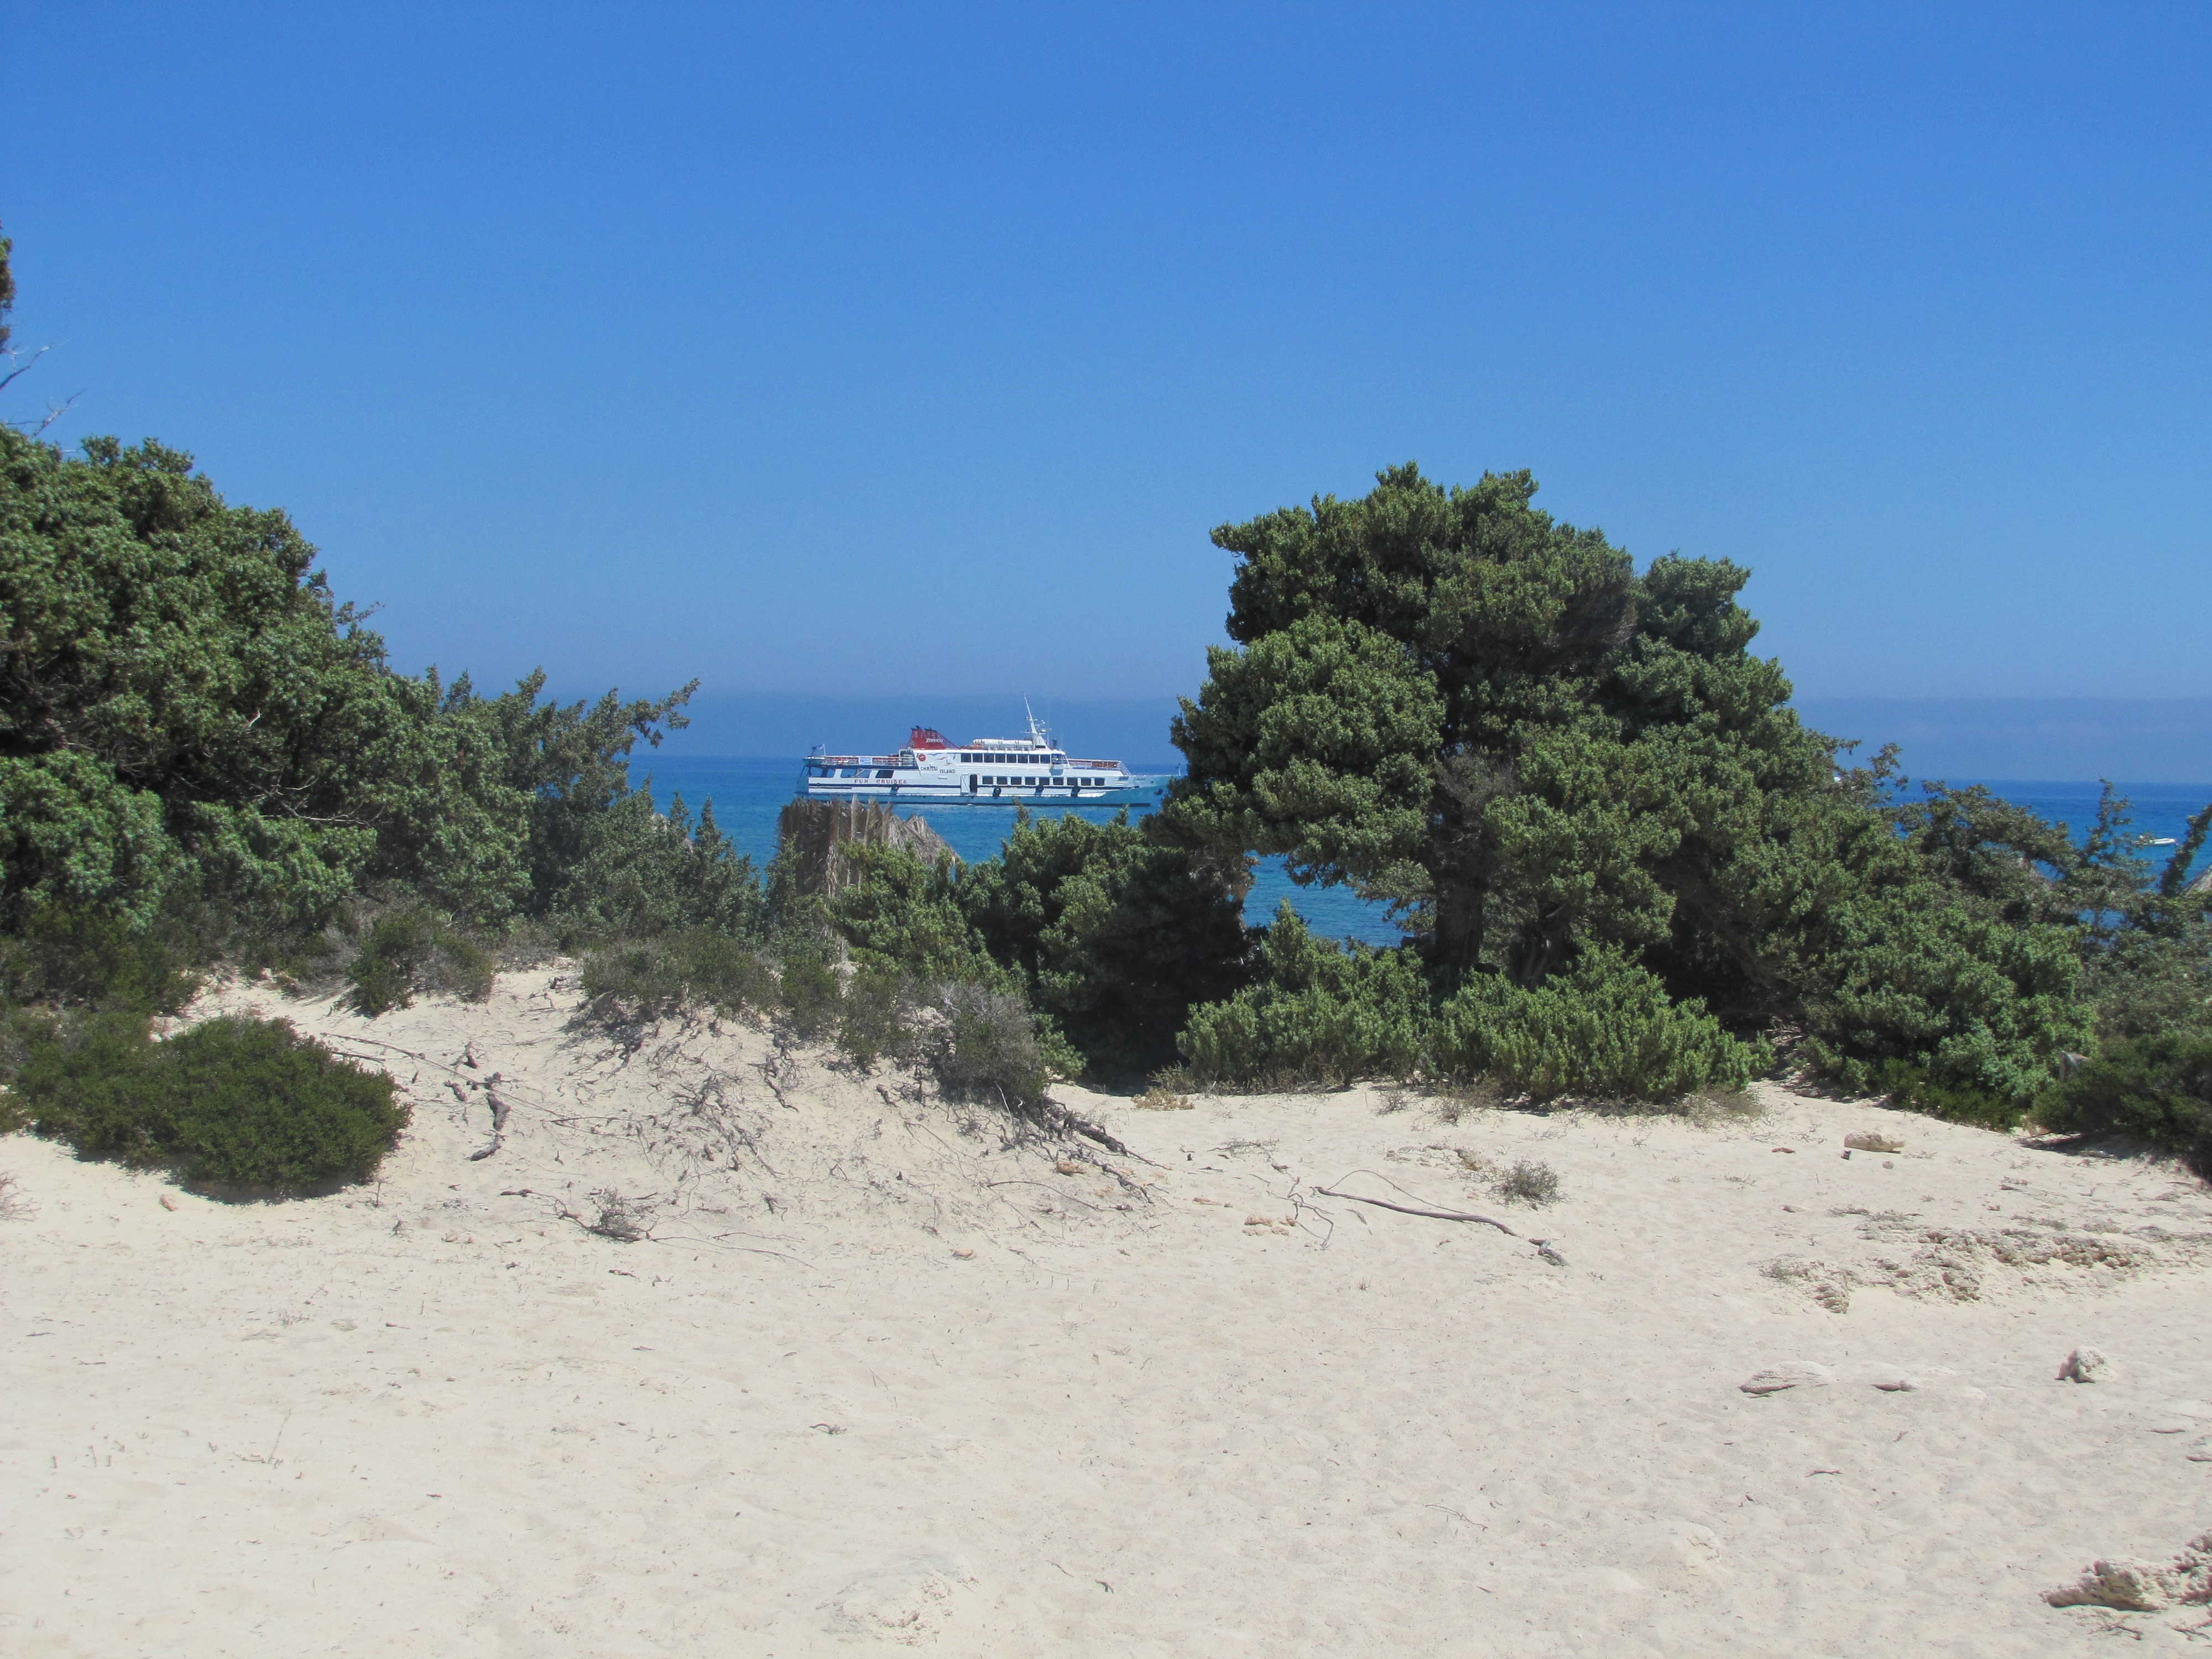
beach, sea, coast, sand, ocean, sun, shore, vacation, boot, mediterranean, holiday, bay, island, body of water, greece, habitat, ecosystem, cape, landform, island of crete, natural environment